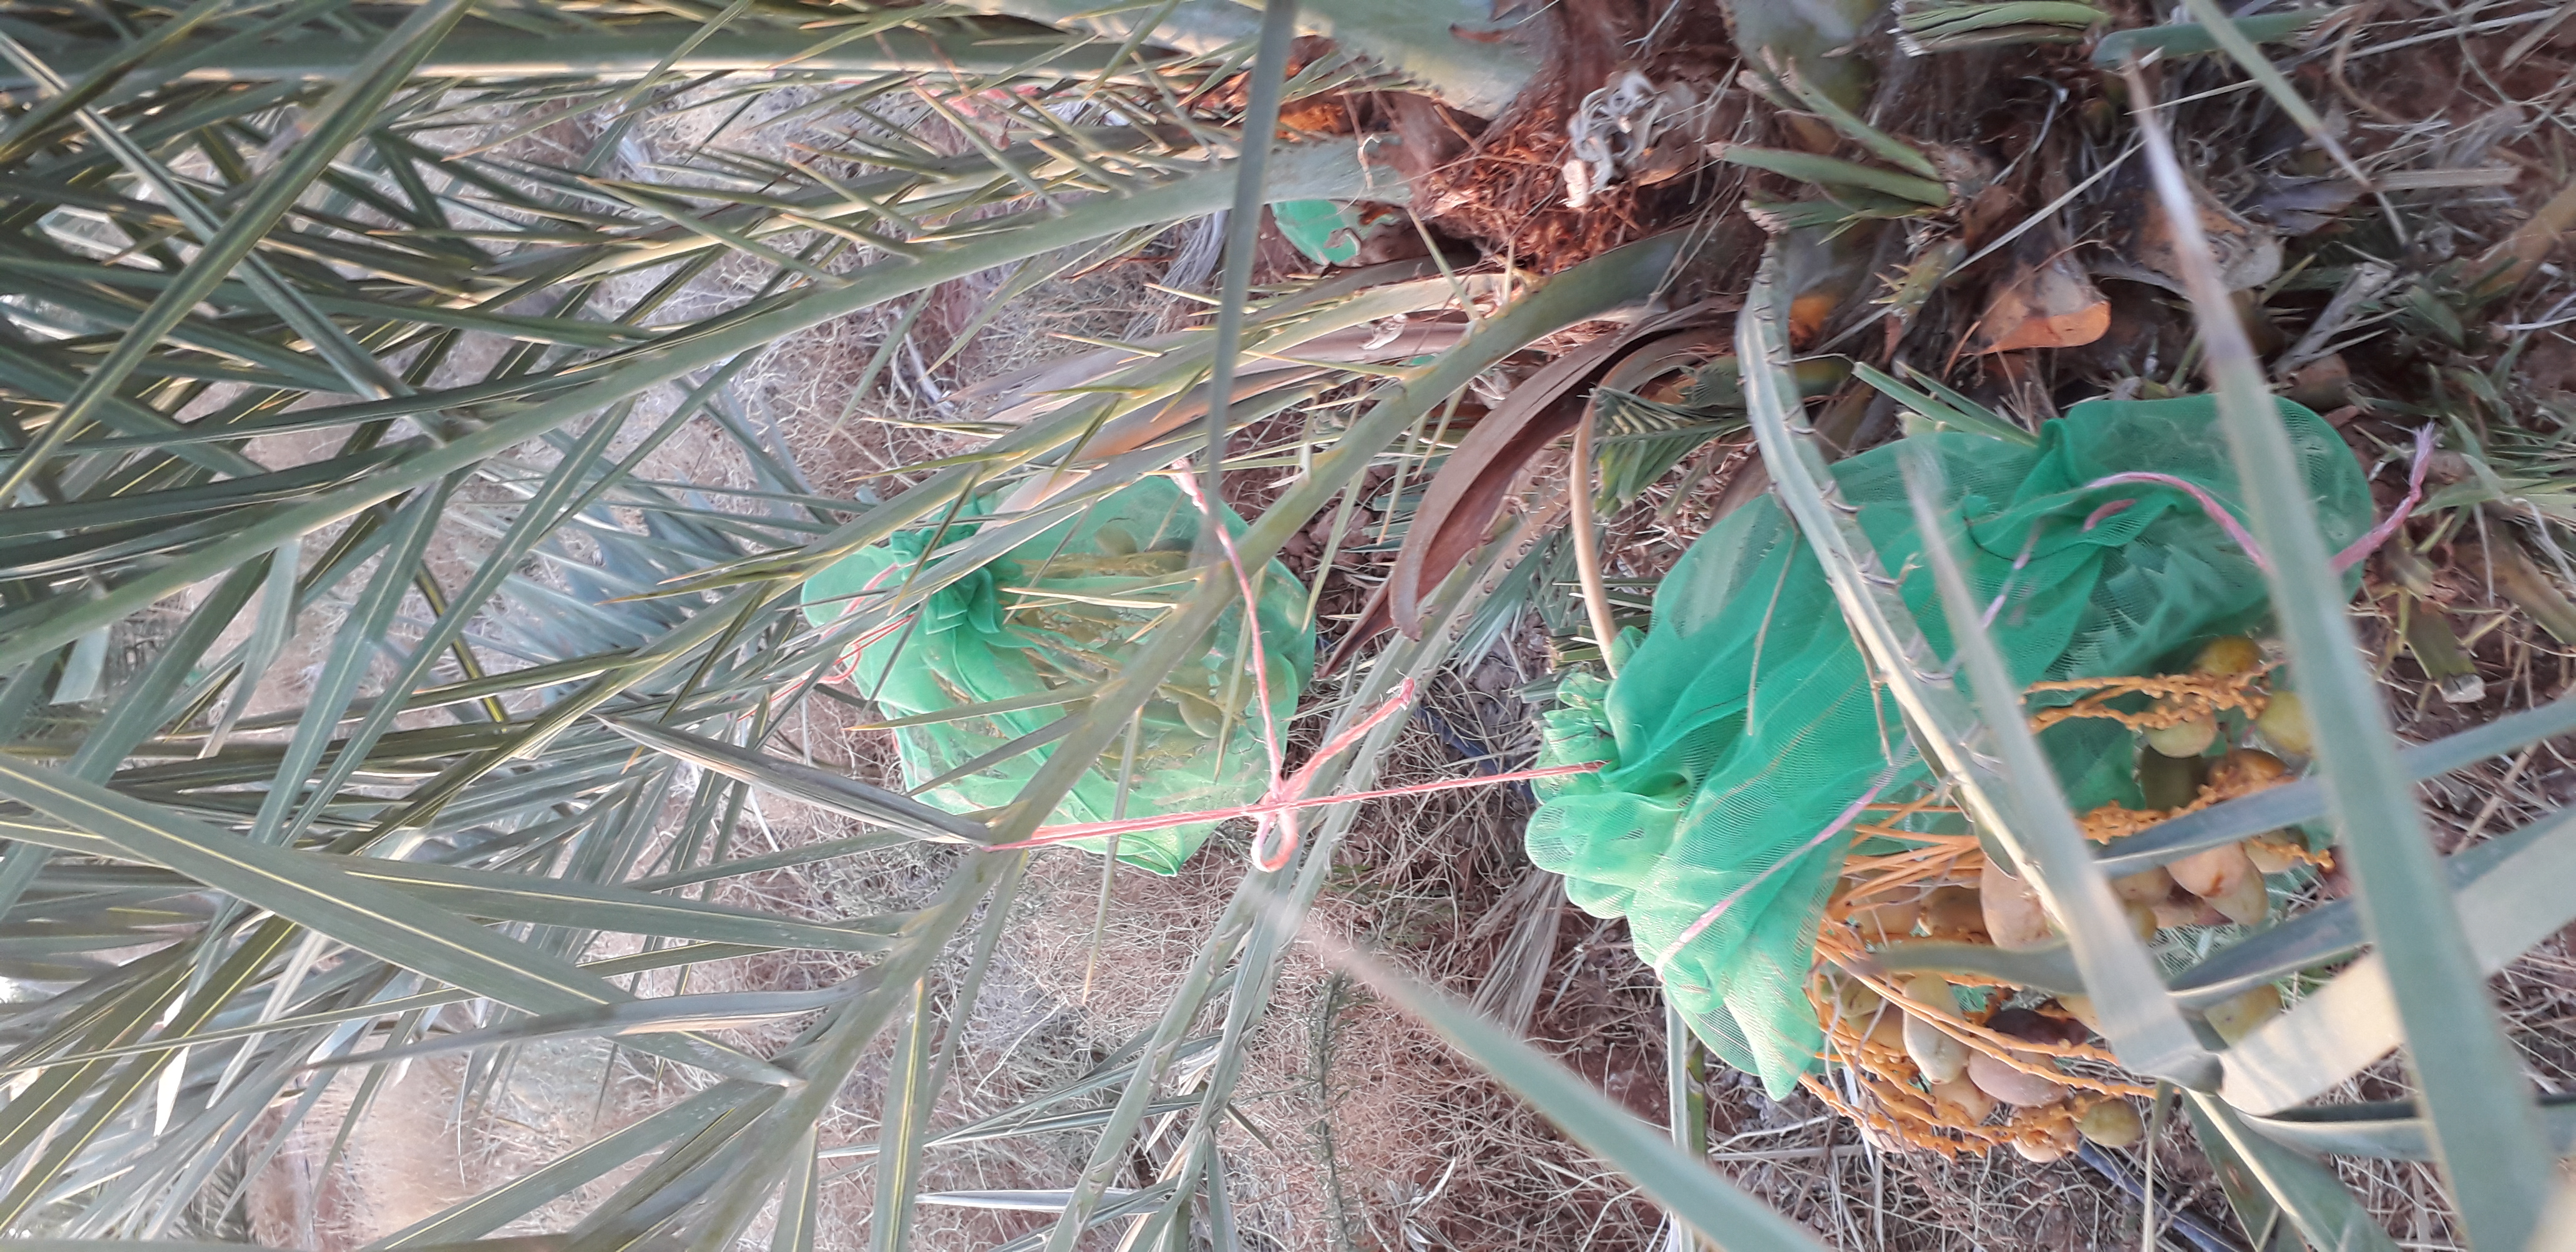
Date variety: Boumajhoul